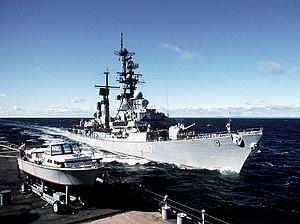
La classe Lütjens était la dernière de classe de destroyers de la Deutsche Marine.
Le destroyer allemand D 187 Rommel était l'un des trois destroyers lance-missile de classe Lütjens, version modifiée des destroyers américains de classe Charles F. Adams, construit pour la Bundesmarine de l'Allemagne de l'Ouest au cours des années 1960.